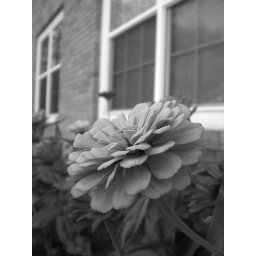
Zinnia in black and white